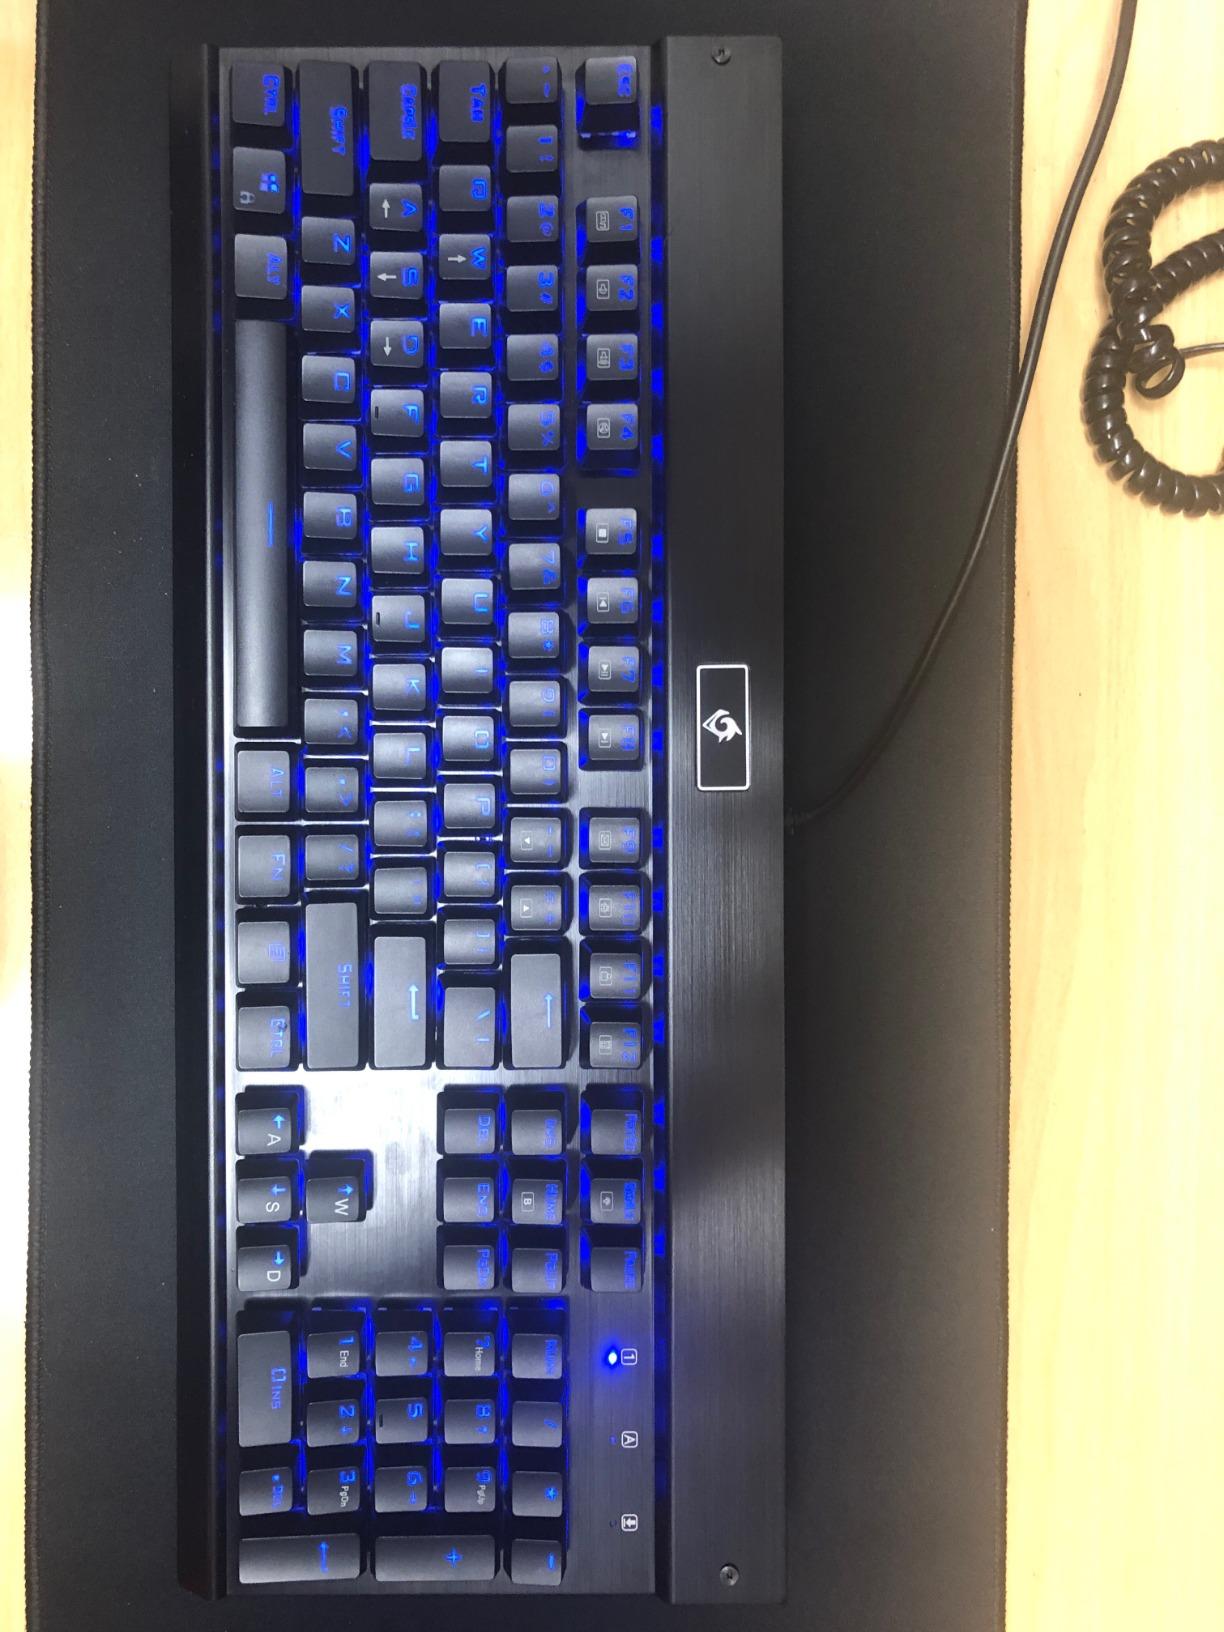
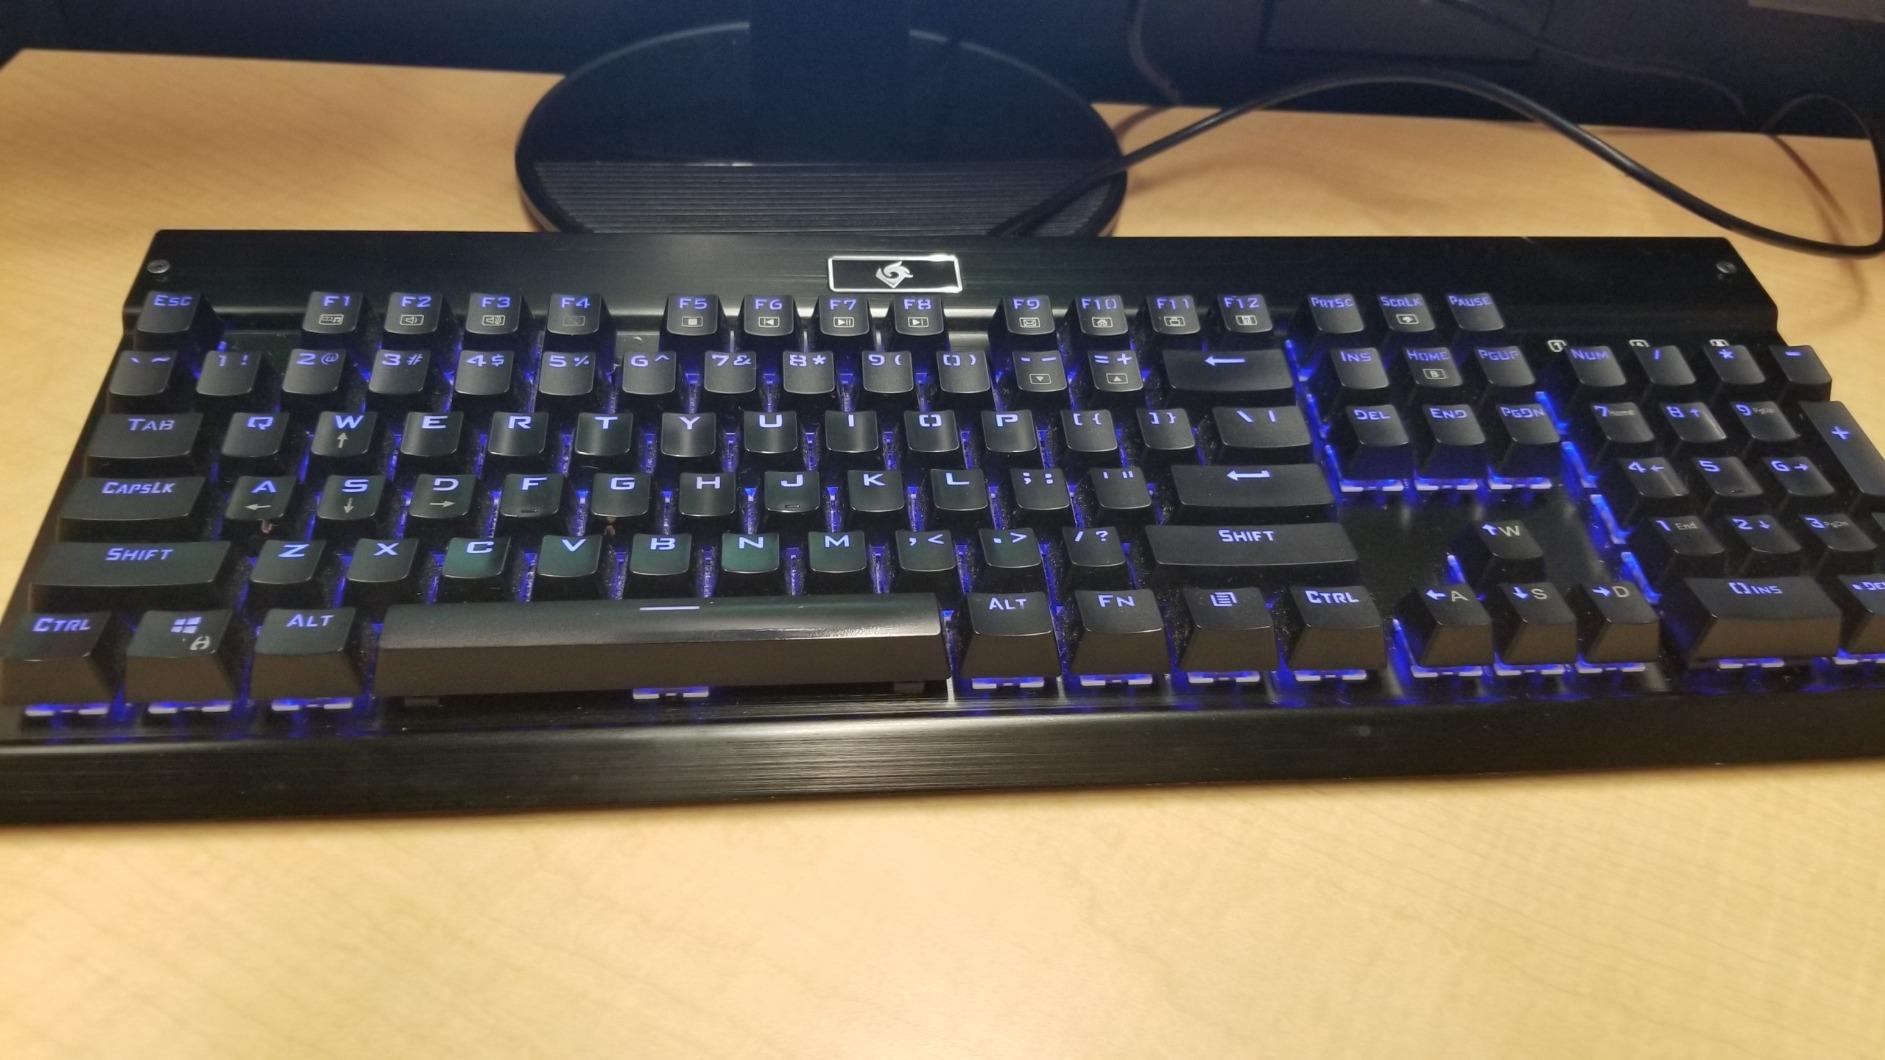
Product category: keyboard
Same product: yes